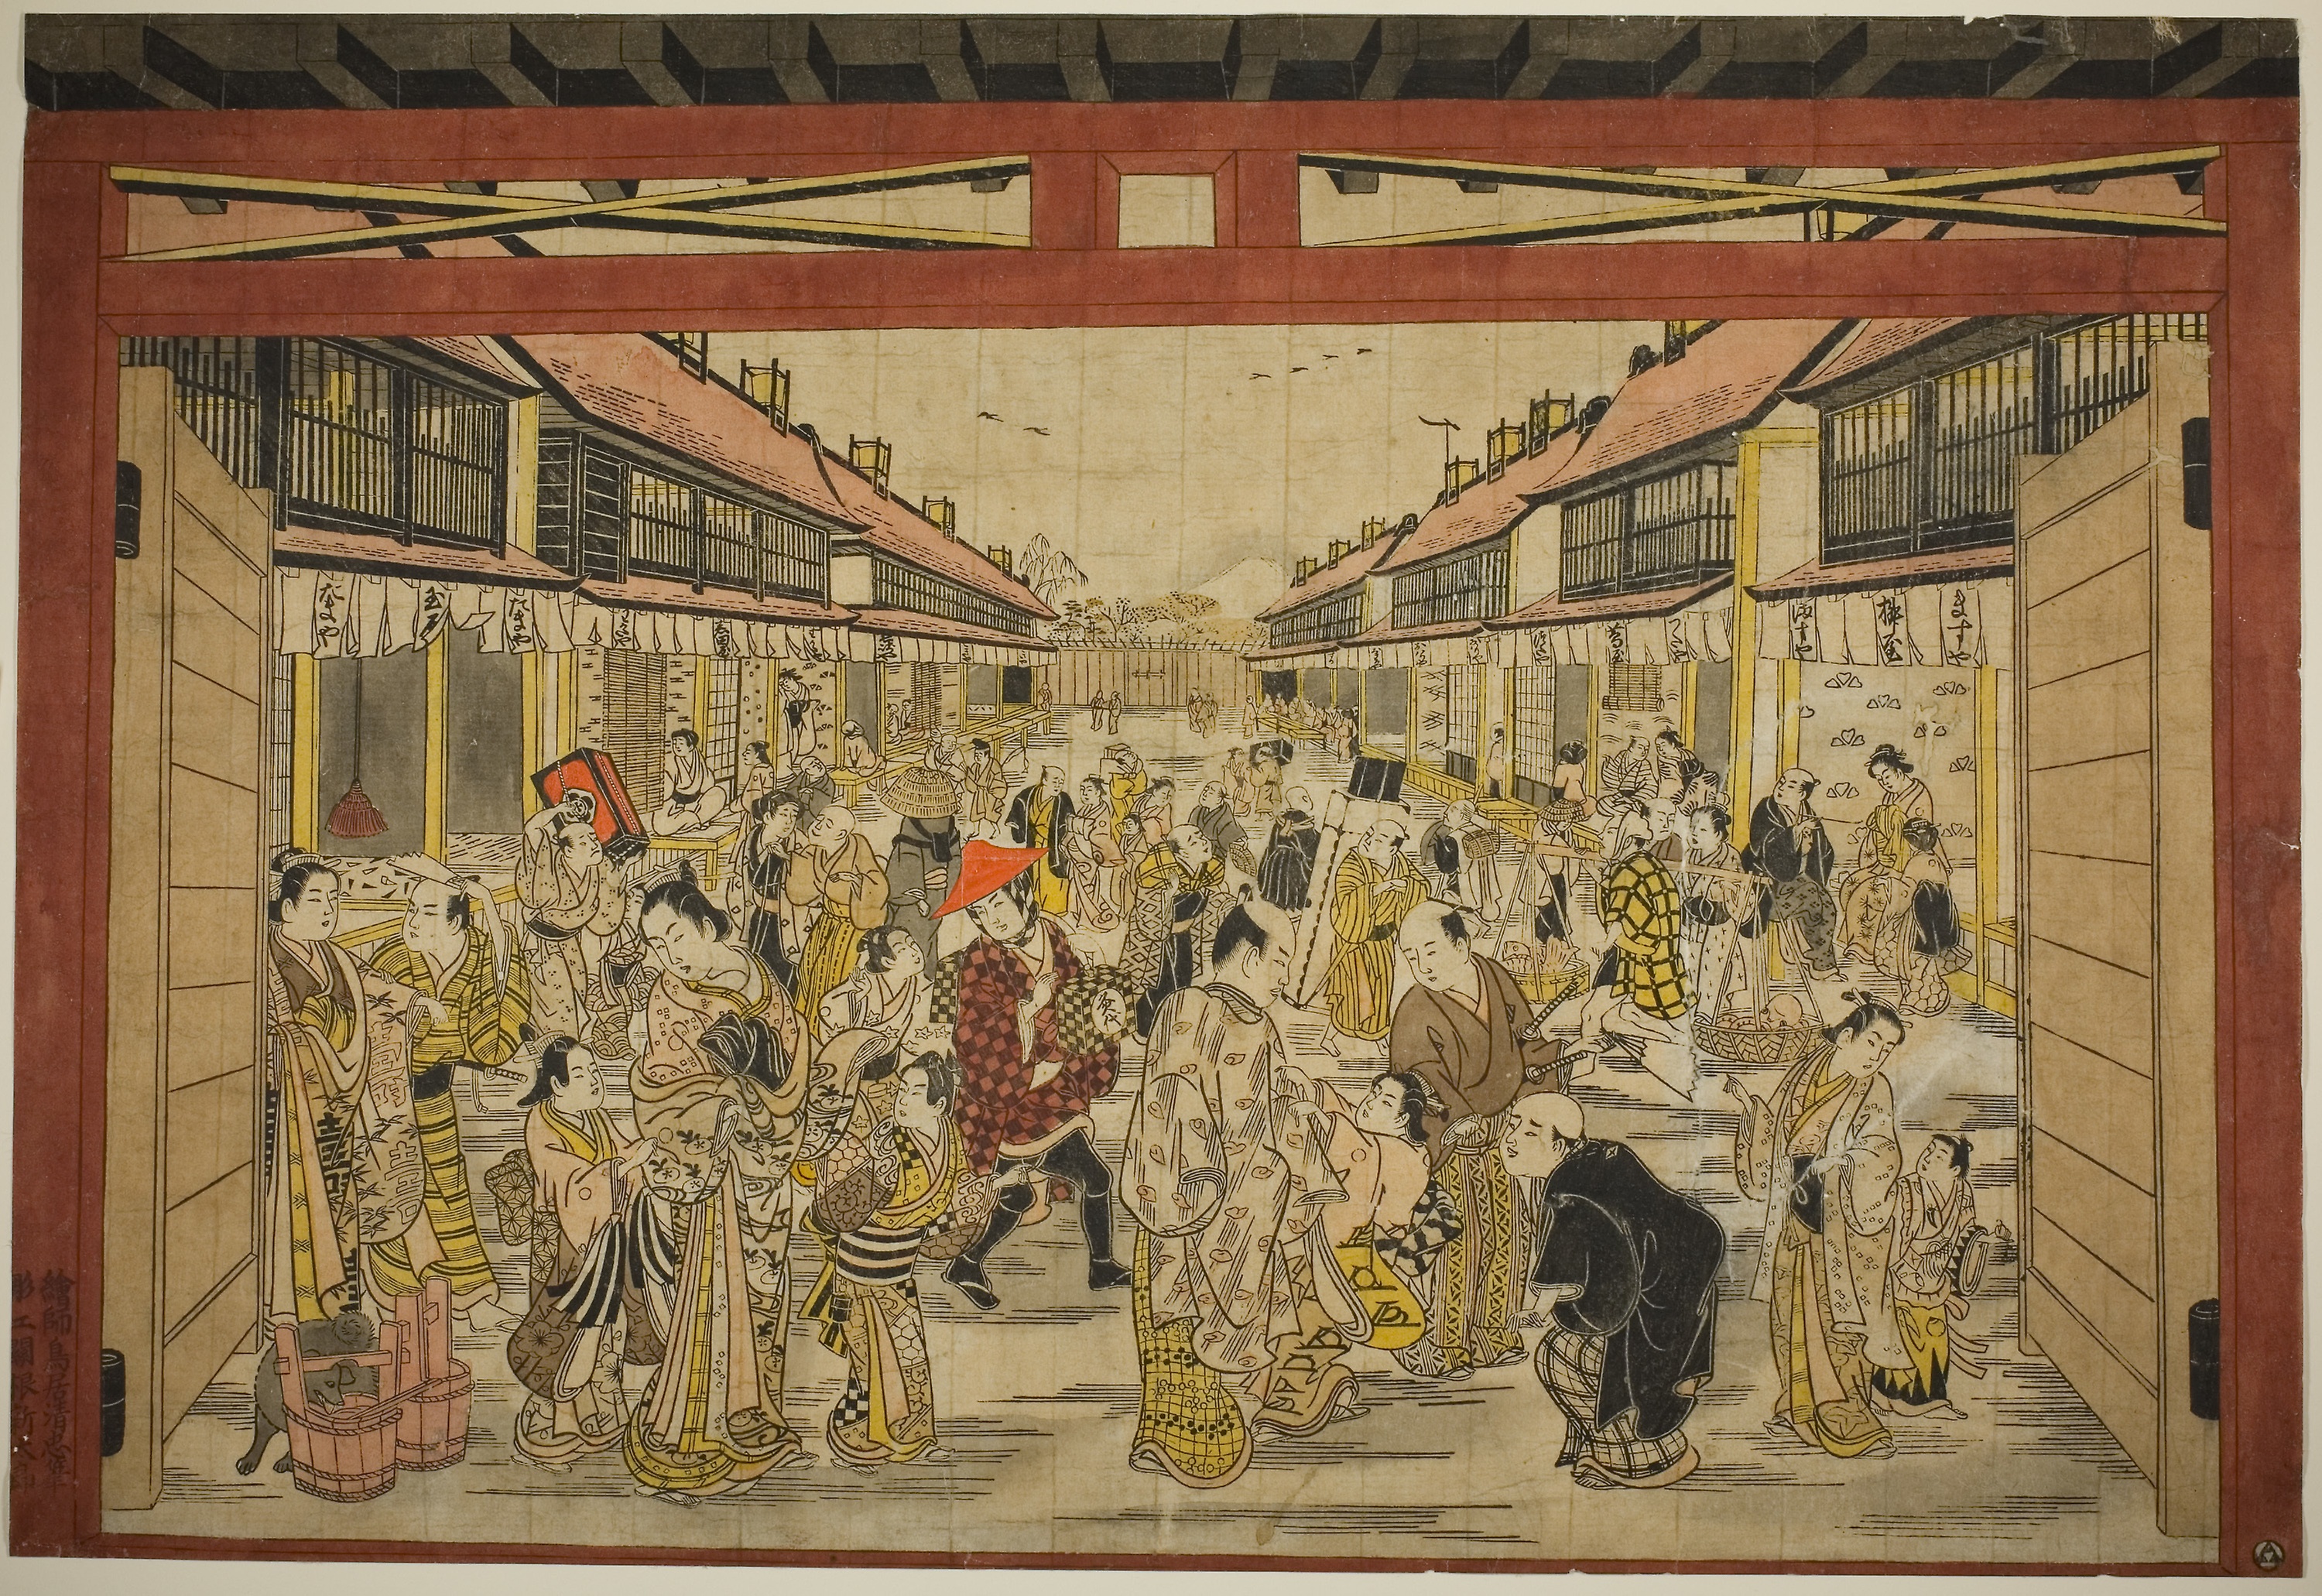
painting, art, textile, tapestry, illustration, modern art, visual arts, still life, artwork, collection, miniature